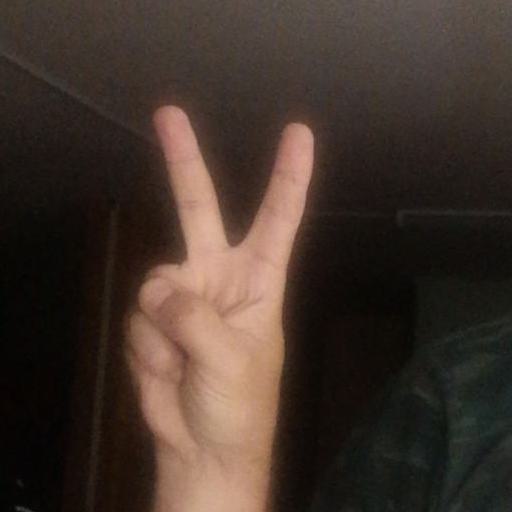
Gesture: peace